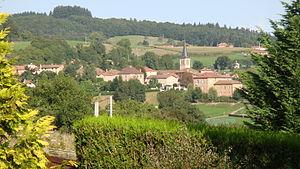
Sevelinges, vu du sud
Sevelinges est une commune française située dans le département de la Loire en région Auvergne-Rhône-Alpes.